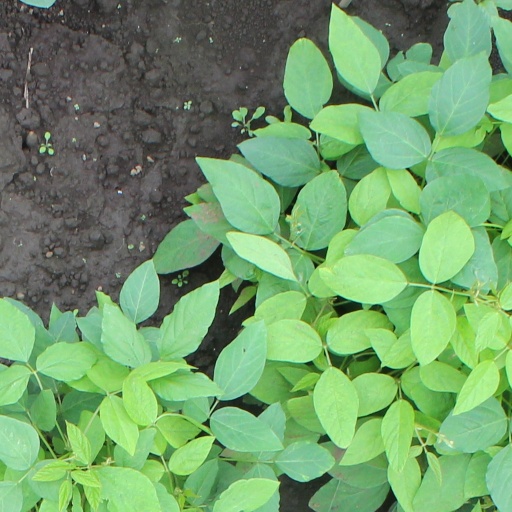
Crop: soybean